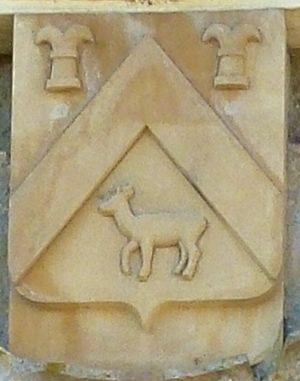
L'Échelle (Ardennes) château, portail, détail du blason
L'Échelle est une commune française, située dans le département des Ardennes en région Grand Est.
Le château de L'Échelle est un château situé sur la commune de L'Échelle, dans le département français des Ardennes en France.